Artline Engineering

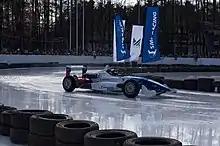
ArtTech F24 car during demonstration racing in Sokolniki Park (Moscow, Russia) on 31 March 2019

In 2011 the team again declared new chassis design as a priority and missed some German events. Mikhail Aleshin and Antti Ramo didn't finish better than 9th; Tom Dillmann and Ivan Samarin joined the team for a couple of races. The team was mostly busy testing new technical solutions; as a result, it took positions from 3 to 6 in the Trophy scoreboard.